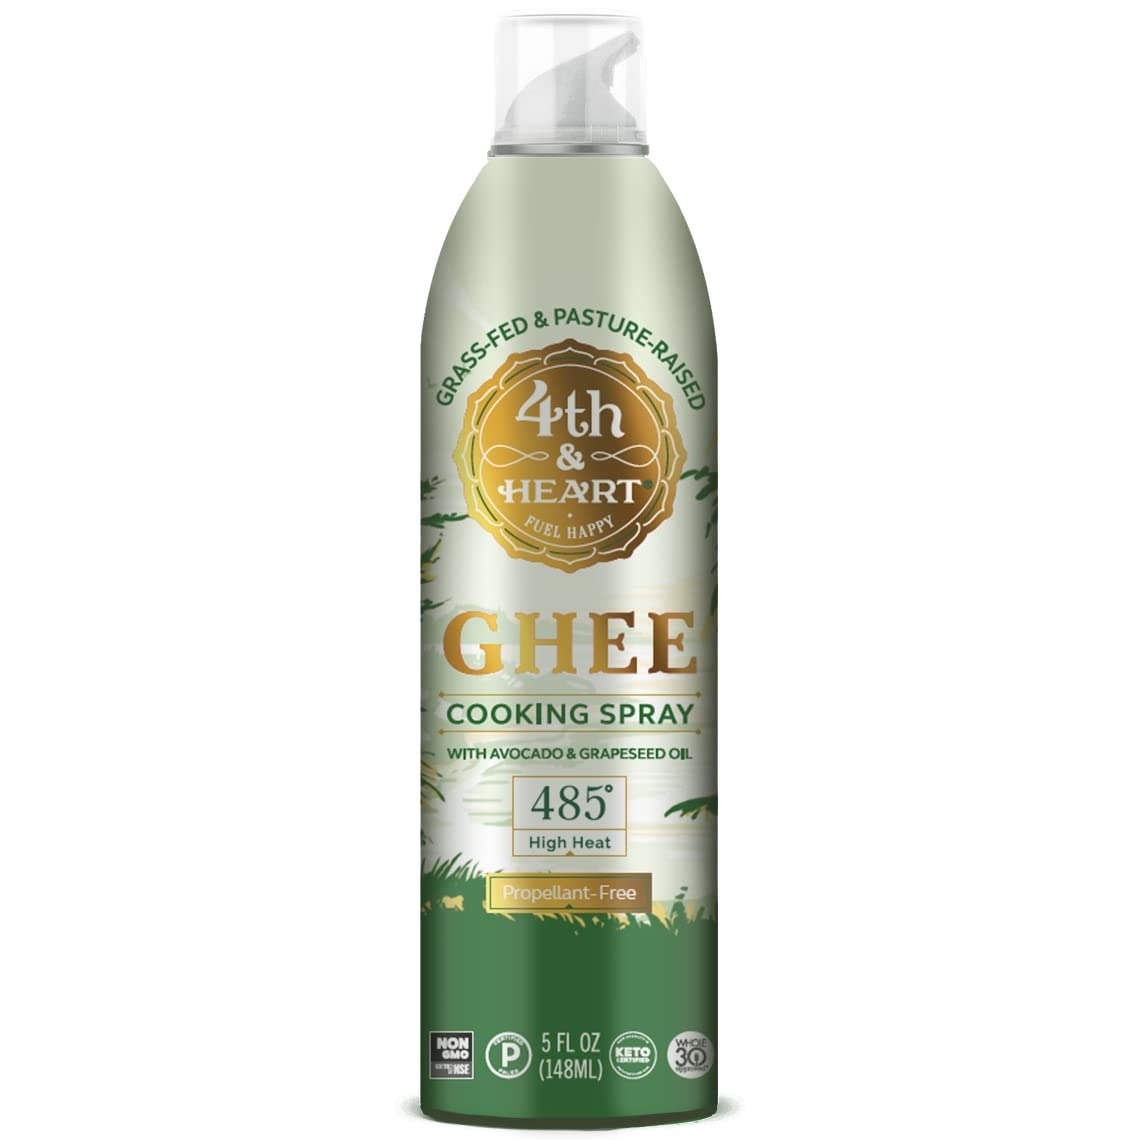
Item Name: 4th & Heart Original Ghee Oil Non-Stick Cooking Spray, Made with Grass-Fed, Pasture-Raised Ghee, Keto, Lactose-Free, Certified Paleo Baking Spray (5oz)
Bullet Point 1: WE SOURCE THE BEST: We combine grass-fed ghee oil from pasture-raised cows with avocado oil and grapeseed oil.
Bullet Point 2: UPGRADE ANY RECIPE: Our easy-to-use, high heat cooking oil with a 485-degree smoke point is an easy 1:1 replacement for butter and olive, coconut, or other cooking oils. Use ghee oil for sautéing, searing, baking, grilling, or coating vegetables.
Bullet Point 3: DIET FRIENDLY: A great addition to your healthy lifestyle - lactose and nut allergen-free, Keto-friendly and NSF Non-GMO verified, gluten-free, Kosher, Paleo, and Whole 30 approved!
Bullet Point 4: NUTRIENT-RICH: Our grass-fed ghee oil is carefully processed to keep heart healthy fats (Omega-3), antioxidants, vitamins A, D, E & K and gut healthy fat (butyric acid) intact.
Bullet Point 5: HELPFUL NOTE: Because we don't use any additives or aerosol propellants, the ghee blend can become thick and clog up the nozzle. If this occurs, try running the can under hot water for a minute.
Value: 5.0
Unit: Fl Oz

Price: 10.09